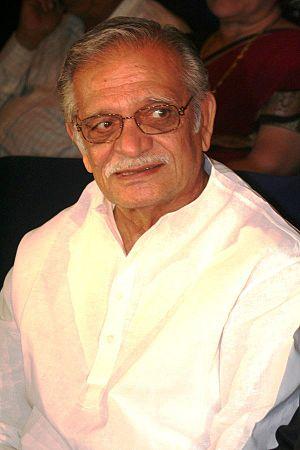
Cet article présente la liste des lauréats et nommés indiens aux Oscars.
Sampooran Singh Kalra, plus connu sous le nom de Gulzar, est un poète, parolier, réalisateur, scénariste, producteur et dramaturge indien, né le 18 août 1936 à Dina. Il travaille principalement dans les deux principales langues indiennes : hindi et urdu.